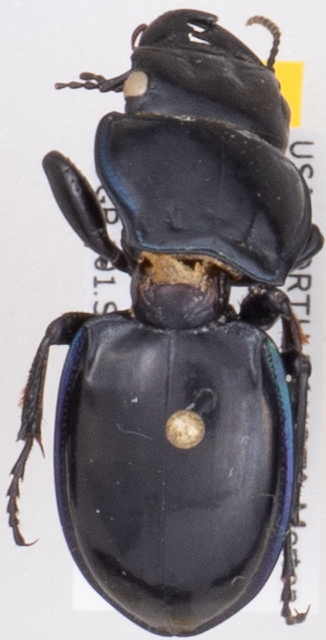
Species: Pasimachus elongatus
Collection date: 2022-08-09
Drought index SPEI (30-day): -1.69
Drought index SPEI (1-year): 0.646
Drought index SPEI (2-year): -0.88